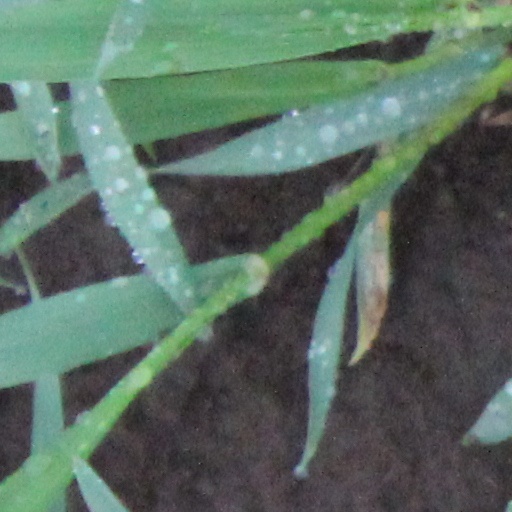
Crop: wheat